Col Loughnan

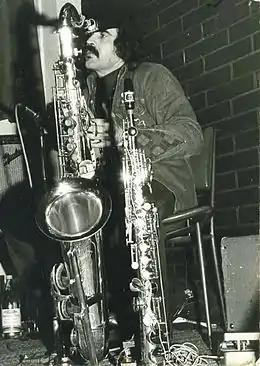
Tenor (left) and soprano saxophones used by Loughnan in 1974

High expectations were placed on Ayers Rock during this formative period. "Juke Magazine" reported that they were hailed as "potentially the most exciting group ever to come together in this country". "Juke" also claimed that Ayers Rock were "individually some of the most respected, versatile and experienced musicians on the local circuit".